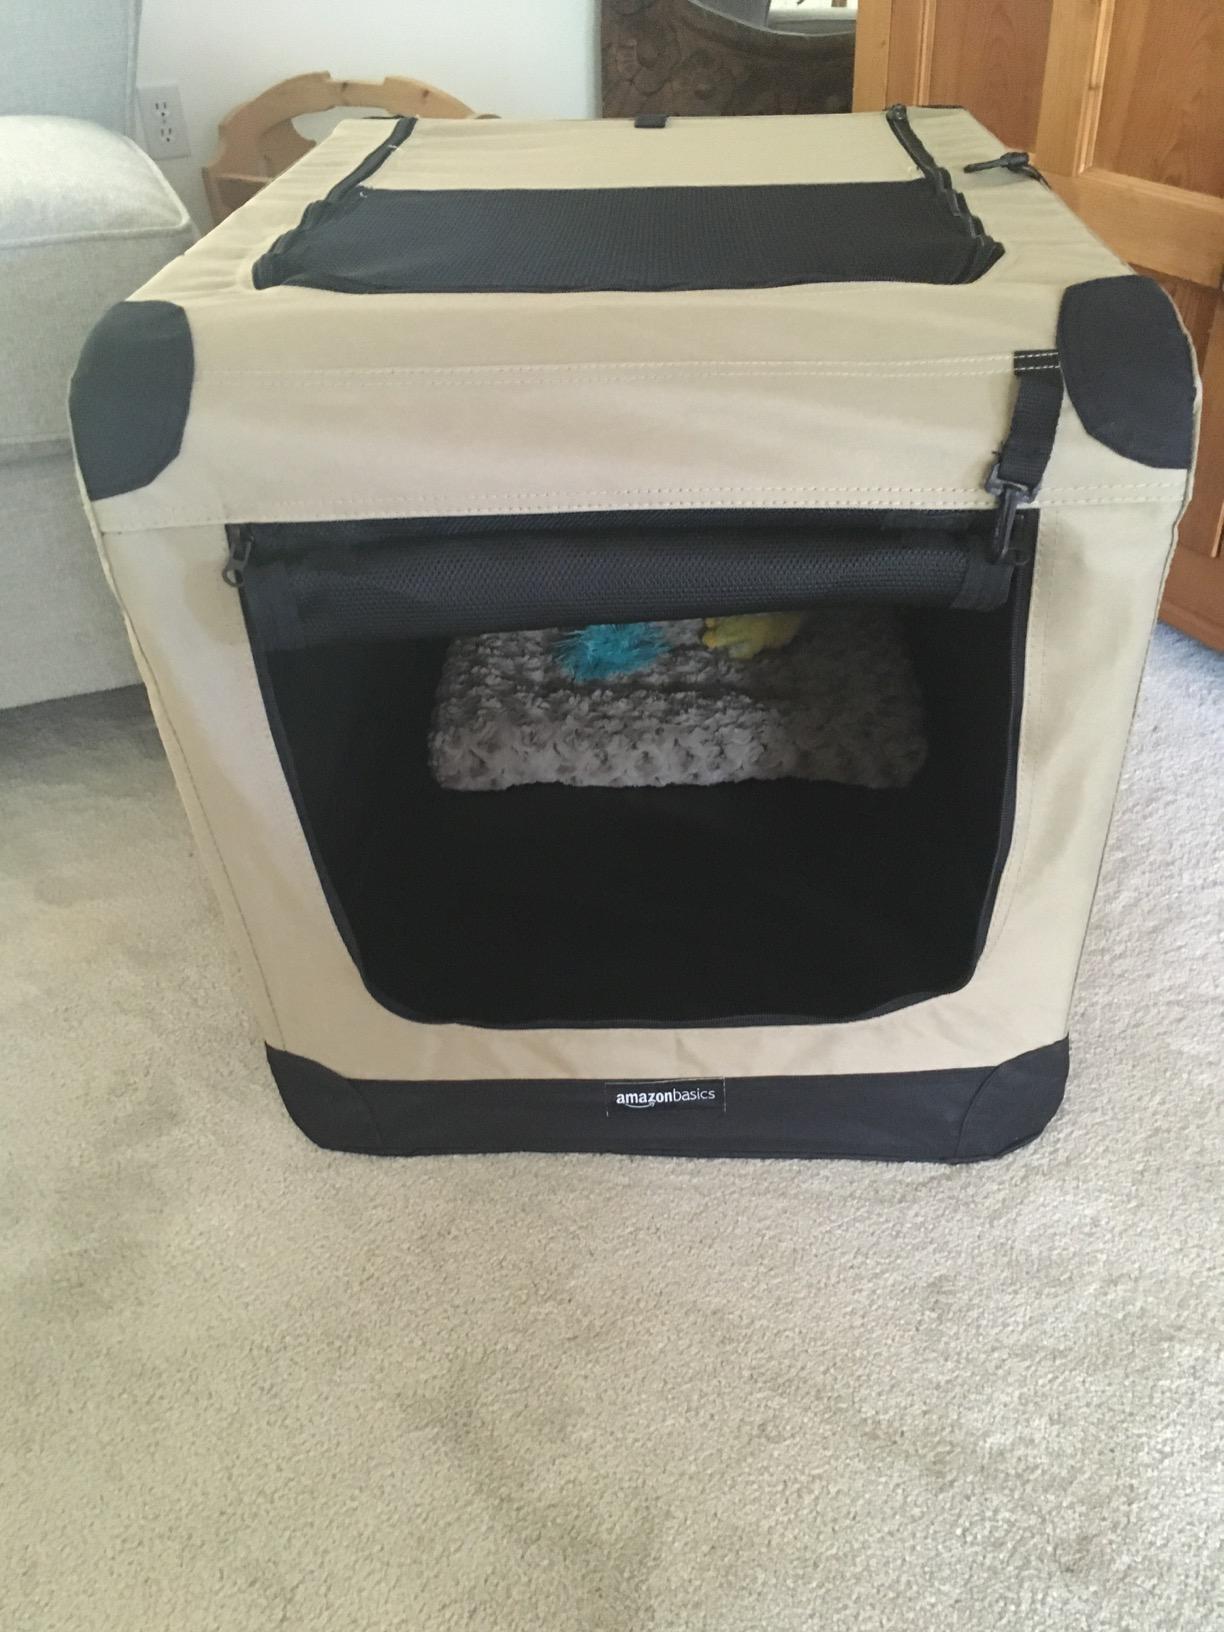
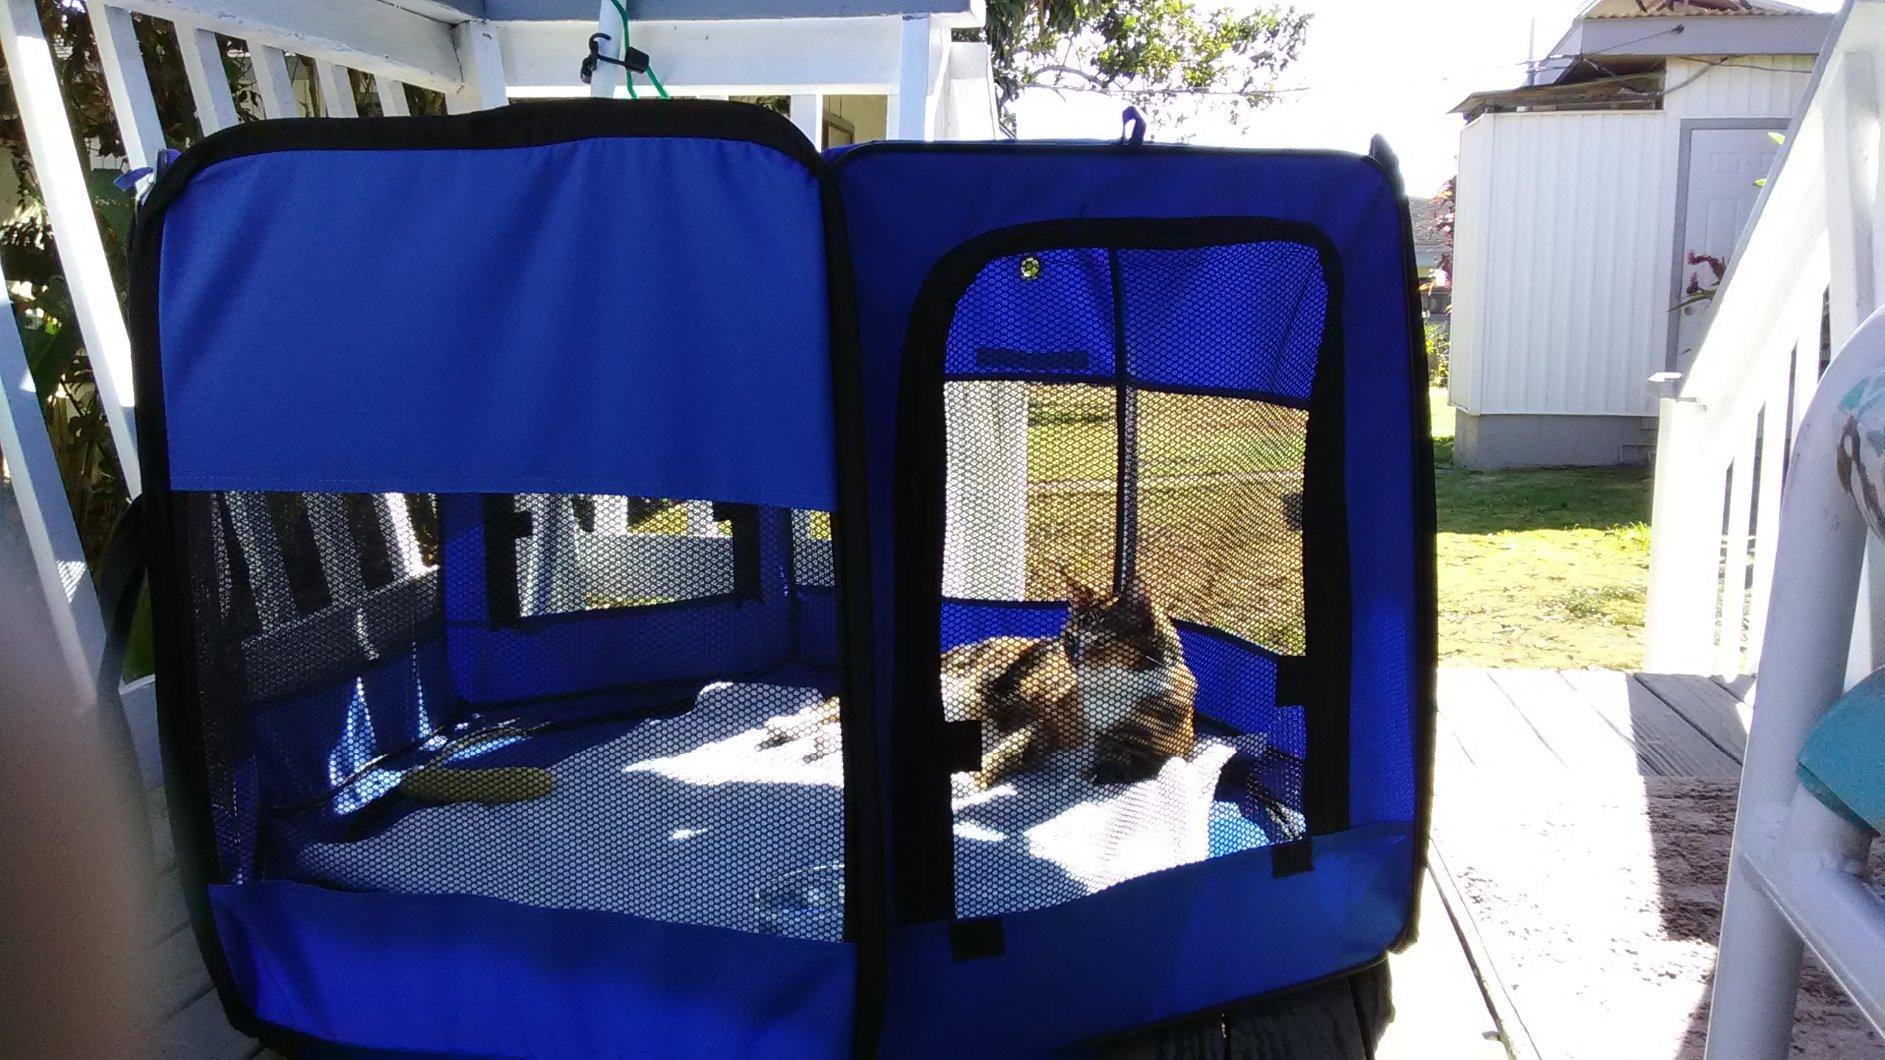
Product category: items_kennel
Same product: no